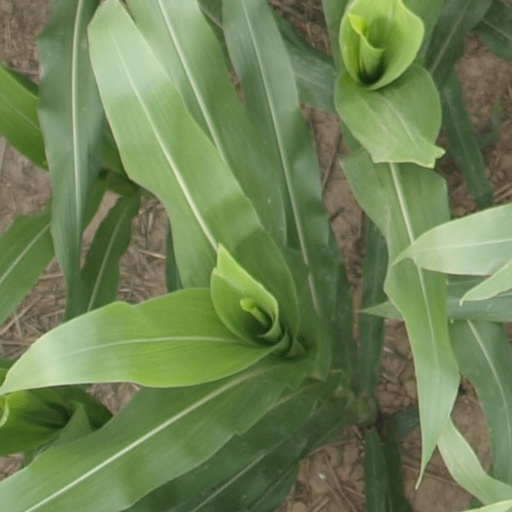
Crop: maize; corn